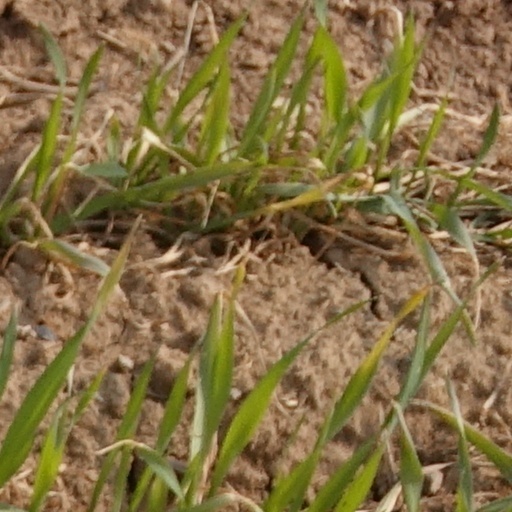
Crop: wheat